History of Chinese dance

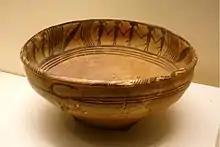
Bowl from the Majiayao culture (3300 - 2000 BC) decorated with figures of men dancing in line

Pictorial representations of dance have been found in Chinese pottery as early as the Neolithic period (before 2000 BCE), showing people dancing in a line holding hands. The earliest Chinese character for "dance", , appears in the oracle bones and represents a dancer holding oxtails in each hand. According to the "Lüshi Chunqiu" (compiled around 239 BCE): "In former times, the people of the Getian clan (葛天氏) would dance in pairs [or threes] with oxtails in hand, stamping their feet and singing eight stanzas."